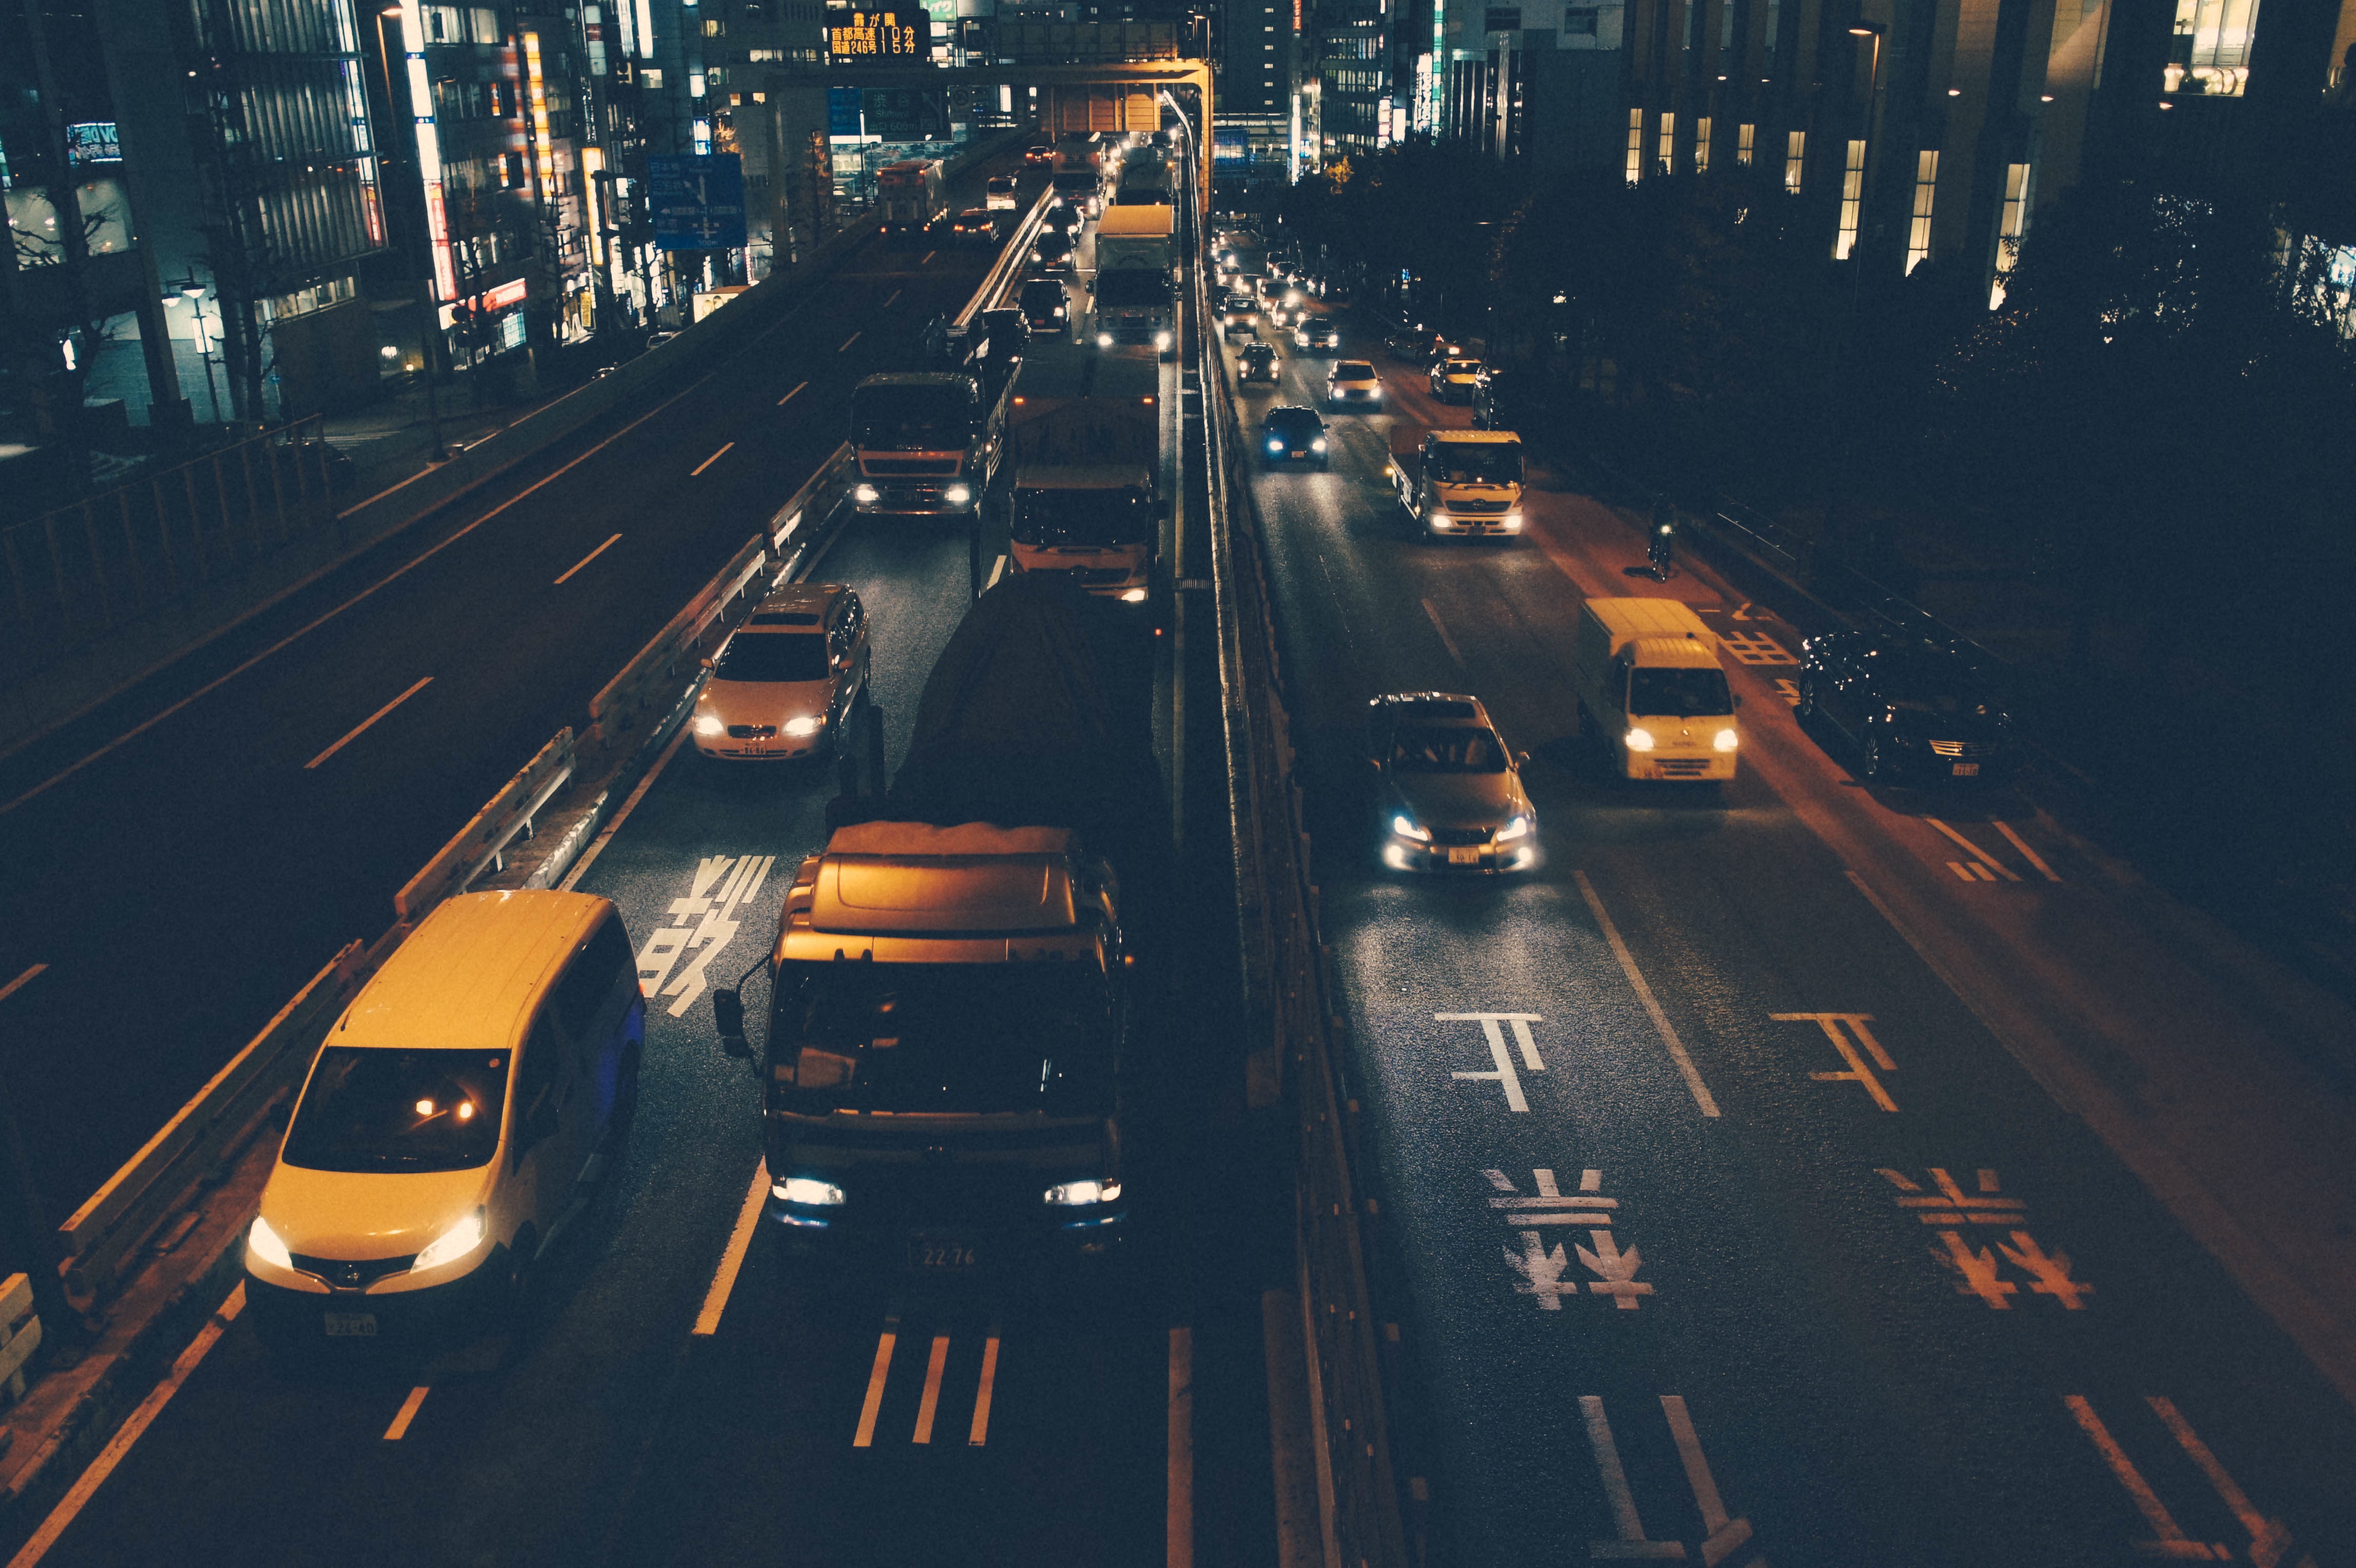
road, traffic, street, night, highway, cityscape, evening, intersection, lane, infrastructure